Harro Schulze-Boysen

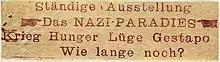
Adhesive stickers that were posted on top of The Soviet Paradise posters

During the summer of 1936, Schulze-Boysen had become preoccupied by the Popular Front in Spain and through his position at the Reich Aviation Ministry, had collected detailed information of the support that Germany was providing. The documents were passed to the "Antimilitarist Apparatus" or AM Apparat (Intelligence organisation) of the German Communist Party.